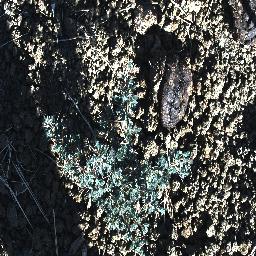
Label: prickly_acacia